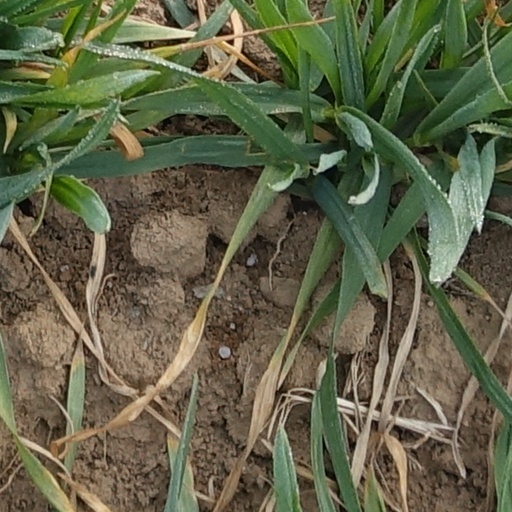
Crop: wheat